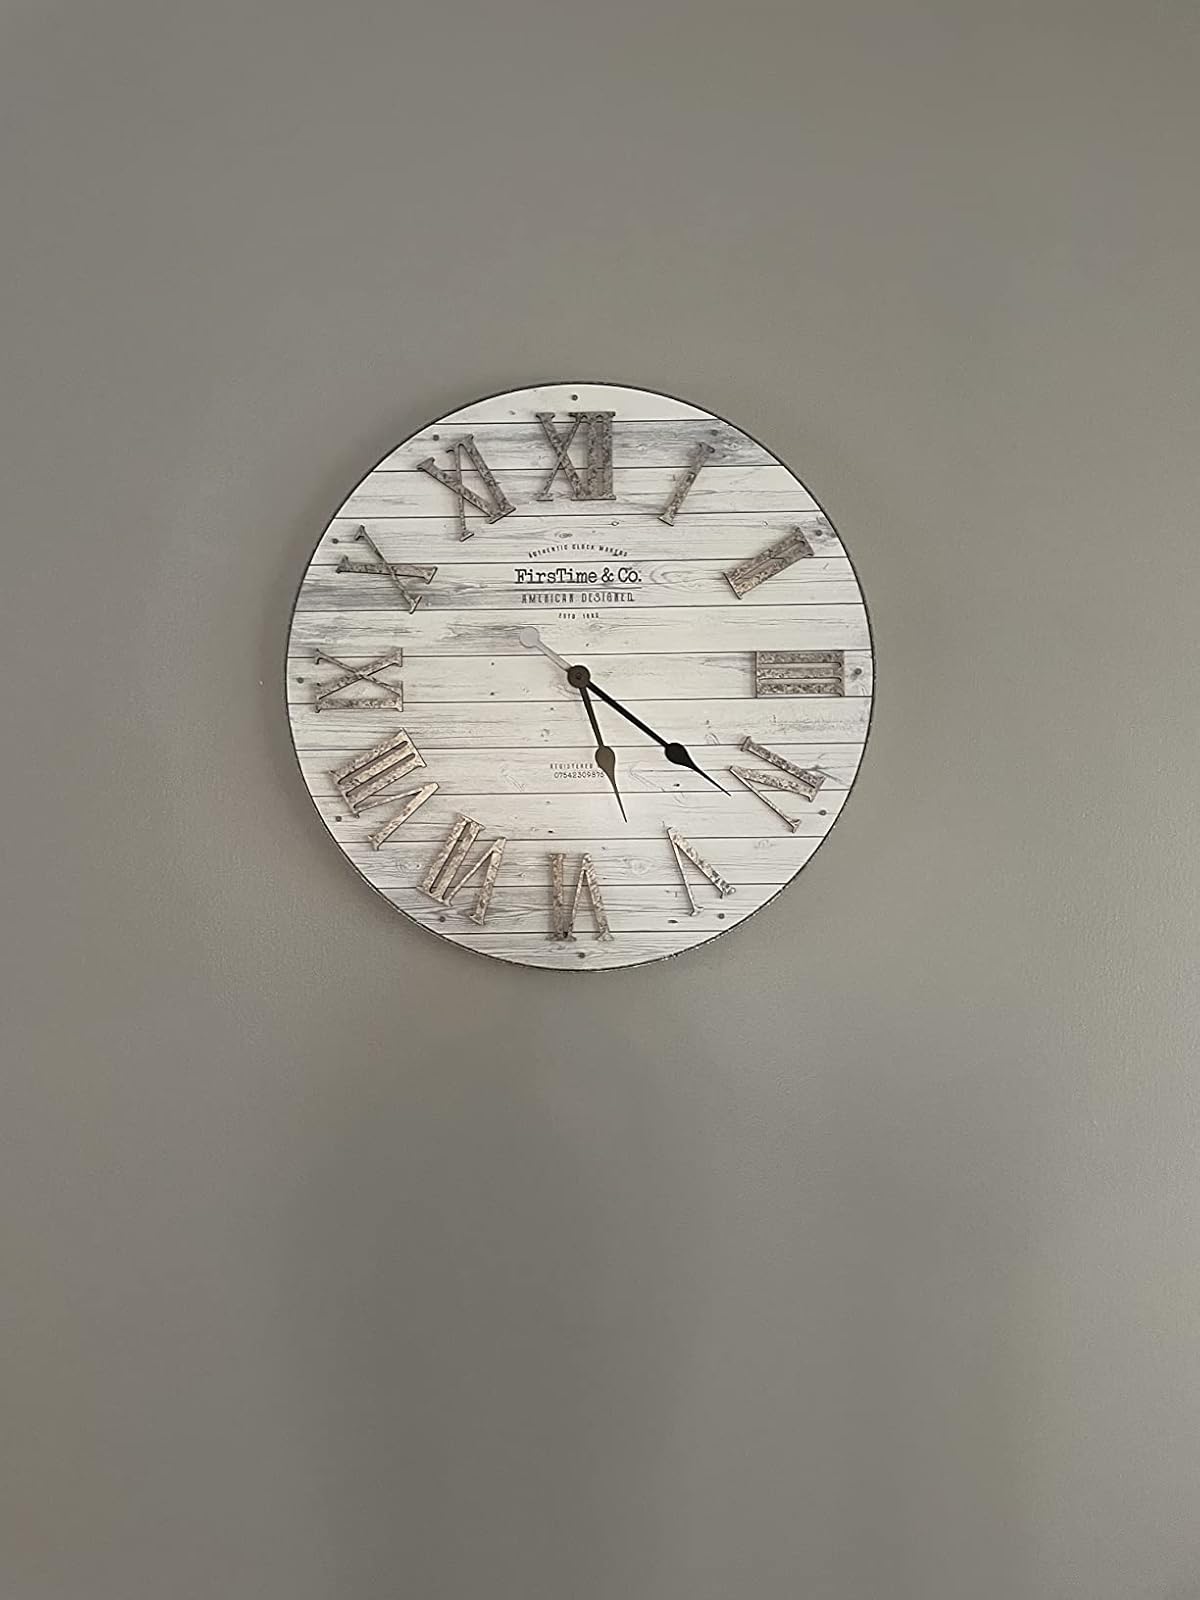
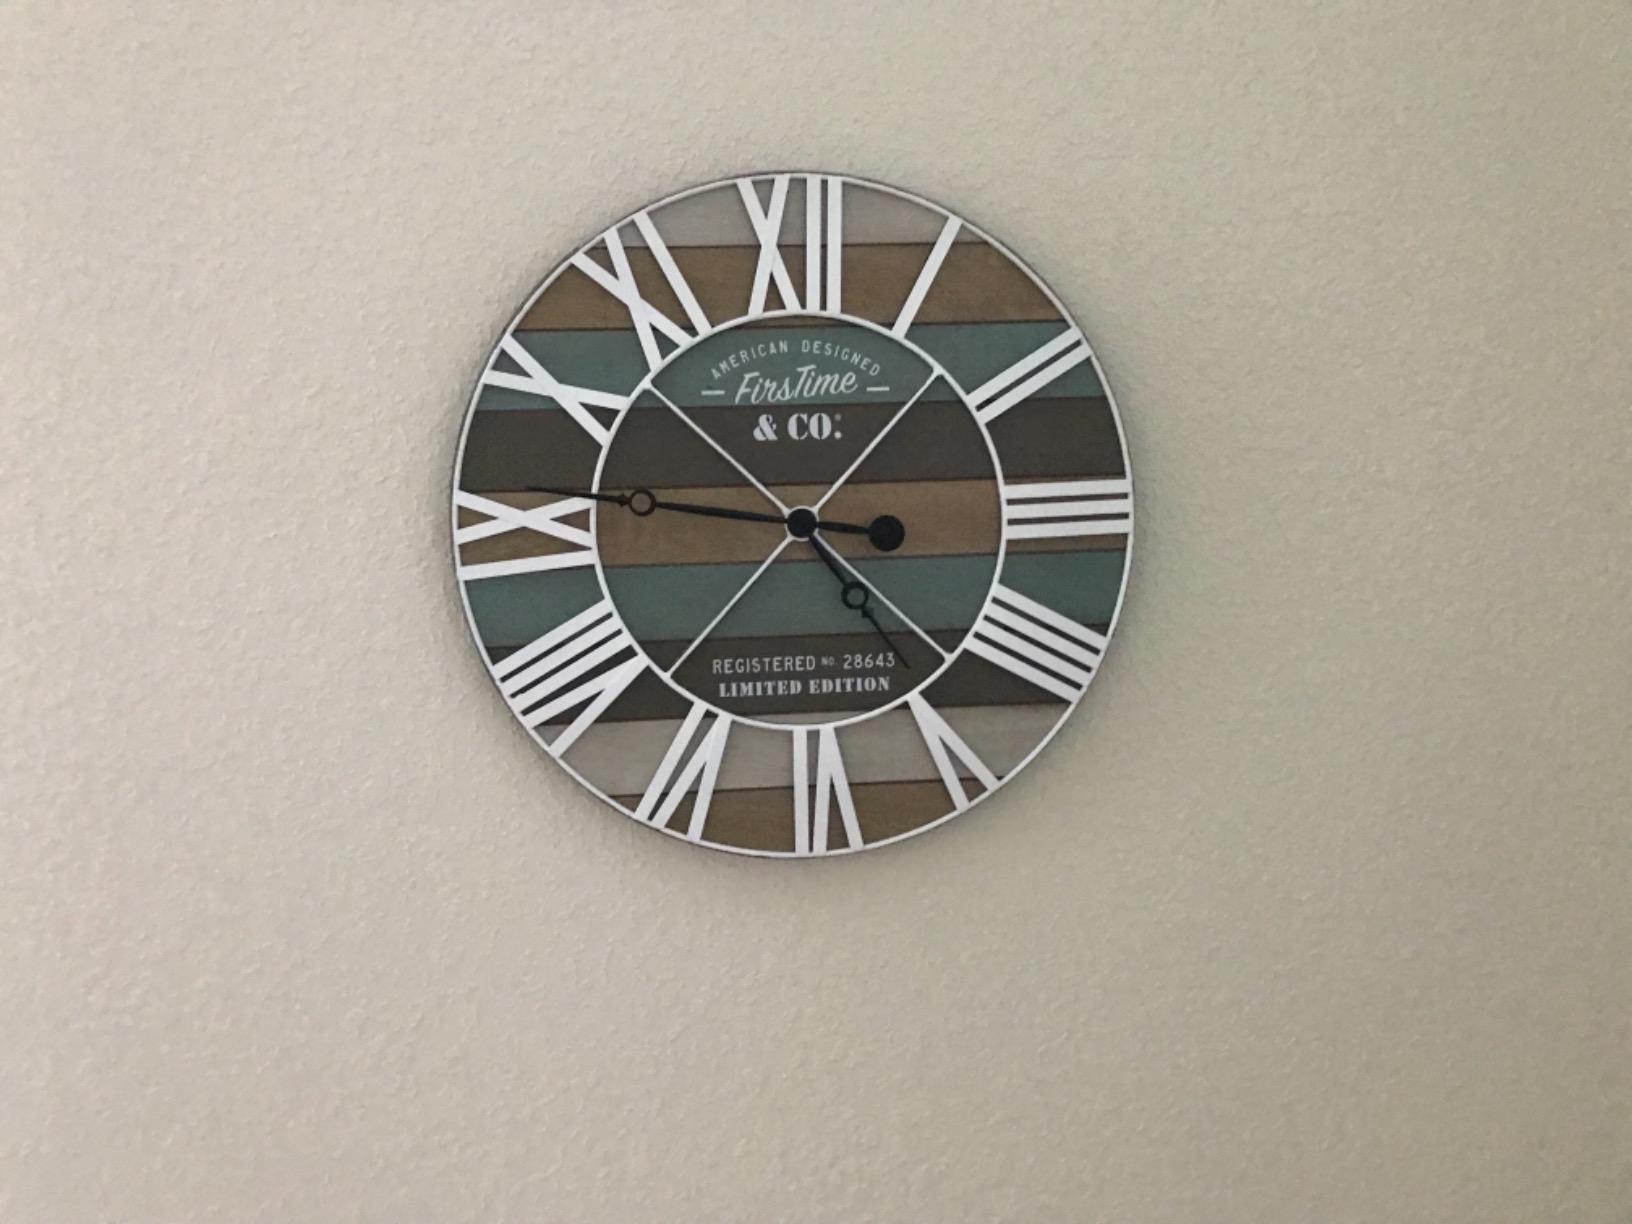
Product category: clock
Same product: no